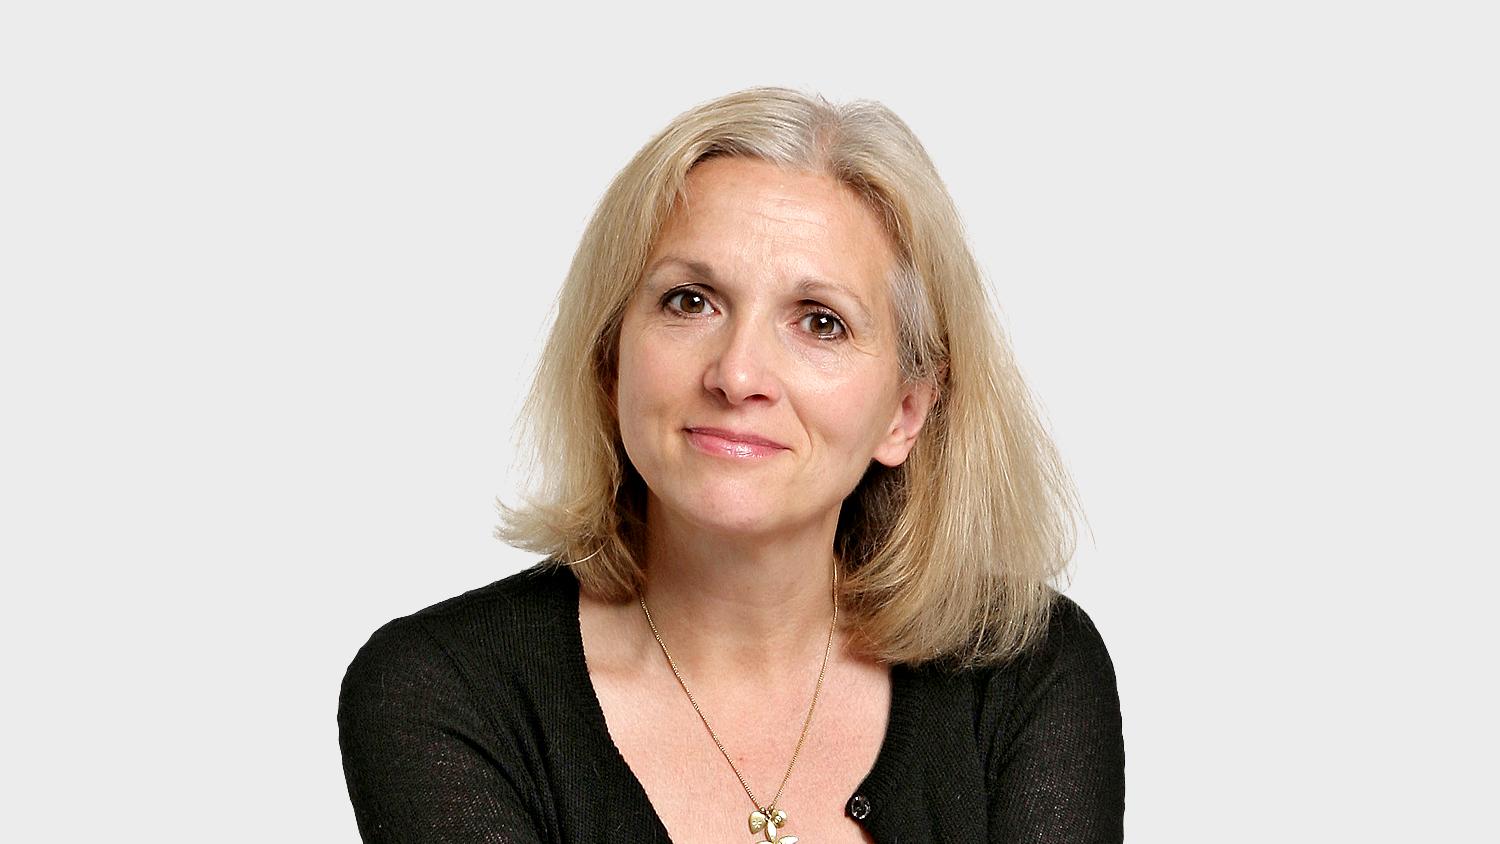
Gender: women